Appalachiosaurus

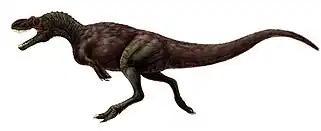
Life restoration

The arms of "Appalachiosaurus" are poorly known. Large tyrannosaurids are characterized by proportionally small arms and hands with two functional fingers. Although some reports of a humerus are ascribed to "Appalachiosaurus", no arm material is actually known. Early reconstructions gave it long arms with three large fingers, but they are now thought to have been much shorter and have only two fingers. Museum mounts have been corrected accordingly, though other locations still support the former theory.